Ruth Connell

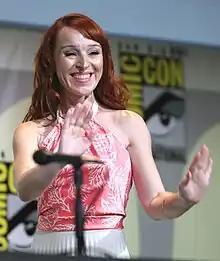
Connell at San Diego Comic Con 2016

Ruth Connell (born 20 April 1979) is a Scottish actress and producer. She is also a former professional dancer and choreographer. Connell is known for her recurring role as Rowena MacLeod in the CW series "Supernatural" (2014–2019). She was nominated as "Best Leading Actress" in the 2013 Broadway World Los Angeles Awards for her portrayal of Mrs Darling and Captain Hook at the Blank Theatre, Los Angeles in their award-winning production of "Peter Pan: The Boy Who Hated Mothers".